James St. Clair Morton

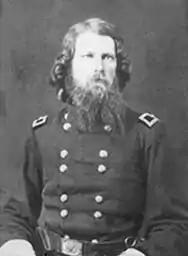
Brig. Gen. James St. Clair Morton

James St. Clair Morton (September 24, 1829 – June 17, 1864) was an American military officer who served as chief engineer of the Army of the Ohio, the Army of the Cumberland and the XI Corps in the Union Army during the American Civil War. He led construction of key embattlements protecting Nashville, Tennessee including Fort Negley and Fortress Rosencrans. He served as major in the regular army and was promoted to brigadier general of the Pioneer Brigade in the volunteer army. Morton requested a reduction in rank from brigadier general of volunteers (but kept his rank of major in the regular army) after being reprimanded by General William Rosecrans in front of colleagues due to drunkenness in the ranks and errors in troop placement. He was killed in action during the Second Battle of Petersburg and brevetted brigadier general posthumously.